Solomon House (Philadelphia, Pennsylvania)

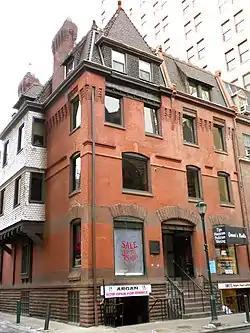

Solomon House is an 1887 brick-and-brownstone building at 17th and Moravian Streets in Center City Philadelphia, Pennsylvania. It was designed by the architectural firm of Furness & Evans, headed by Frank Furness, Philadelphia's leading architect in the last quarter of the 19th century. It was built as the southernmost of a row of five city houses by developer Joseph Solomon and contractor B. Ketcham. It became Solomon's own house, and is the only one of the five still standing.